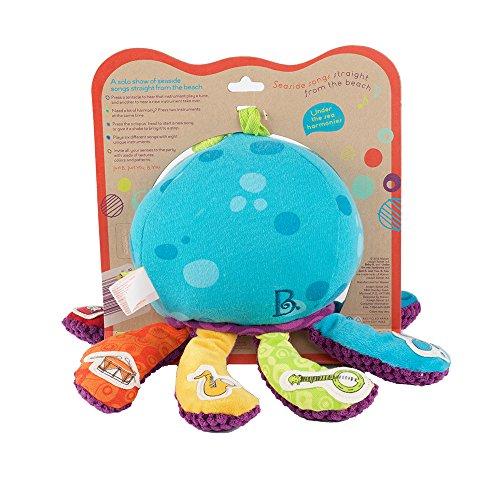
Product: B. toys by Battat – Under the Sea Jamboree – B. Softies – Musical Octopus Toy – Soft Octopus Plush with 8 Instruments - Sensory Toys for babies 10 months +
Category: Toys & Games | Baby & Toddler Toys | Musical Toys
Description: Softness overload Invite all of baby’s senses to the party with loads of textures, colors, and patterns on this quirky looking stuffed Octopus.
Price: $19.99
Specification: ProductDimensions:6x6x9inches|ItemWeight:4.6ounces|ShippingWeight:11ounces(Viewshippingratesandpolicies)|DomesticShipping:ItemcanbeshippedwithinU.S.|InternationalShipping:ThisitemcanbeshippedtoselectcountriesoutsideoftheU.S.LearnMore|ASIN:B01M68ZBUH|Itemmodelnumber:BX1518Z|Manufacturerrecommendedage:10months-4years|Batteries:3AAAbatteriesrequired.(included)